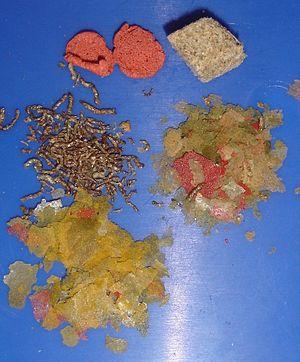
Nourriture déshydratée et légère en forme de paillettes pour poissons d'aquarium.